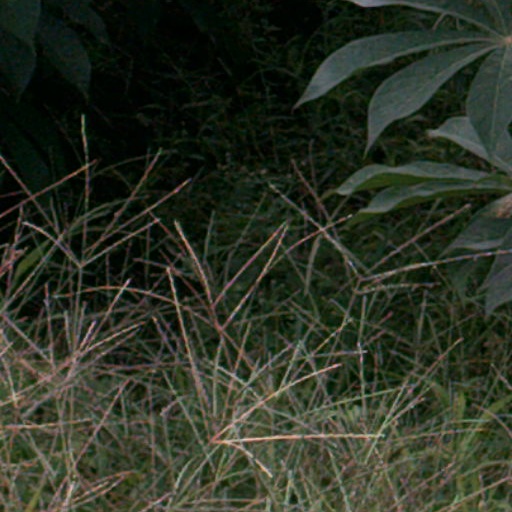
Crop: cassava